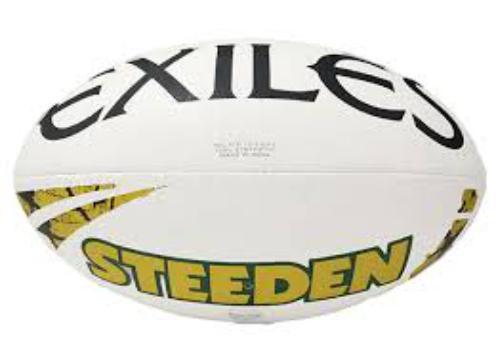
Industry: Sports